Webley & Scott

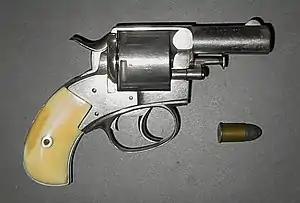

There is a well-known story that a pair of Webley RIC Model revolvers were presented to Brevet Major General George Armstrong Custer by Lord Berkeley Paget in 1869, and it is believed that General Custer was using them at the time of his death in the Battle of the Little Bighorn.